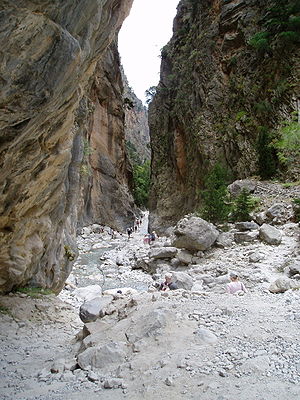
Samaria-kløften
Portes - Den smalleste del
Samaria-kløften er et kløft og en nationalpark på Kreta og er en af de største turistattraktionerne på øen. Kløften ligger sydvest på Kreta og blev dannet af en flod som løb mellem bjergene Lefká Óri og Volakias. Kløften er 18 km lang og regnes som en af de længste i Europa. Den nordlige indgangen ligger 1250 moh. mens den sydlige udgang er på havniveau, ved landsbyen Agia Roumeli.